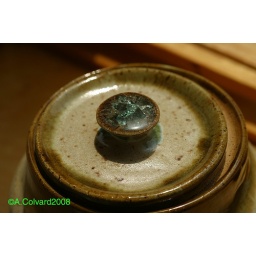
Pot lid with glass in handle